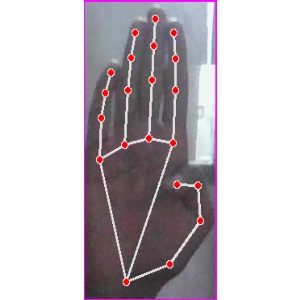
अक्षर: झ